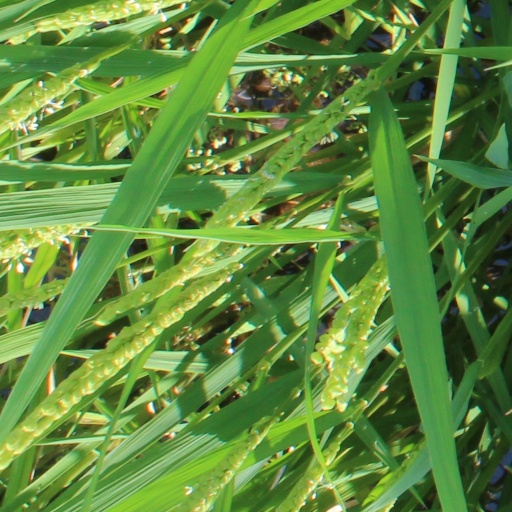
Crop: rice